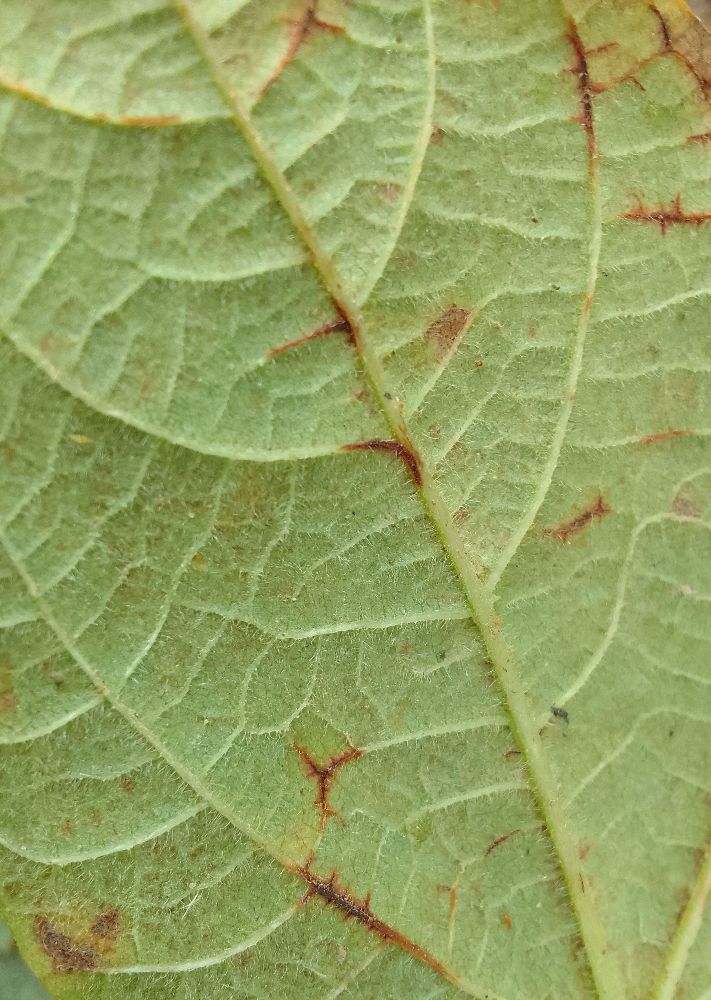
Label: anthracnose